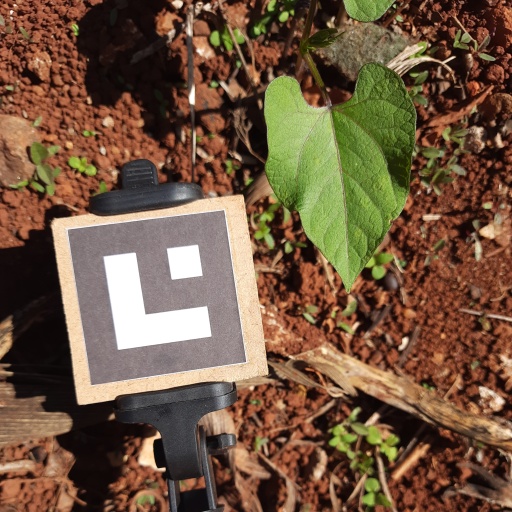
Observations: wavy surface, no eating holes, under sunlight